Suika Game

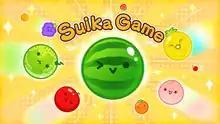
Official artwork for the game, showcasing every fruit, except the pear

(also called Watermelon Game, suika is rōmaji for watermelon, or simply Suika) is a Japanese puzzle video game by Aladdin X, which combines the elements of falling and merging puzzle games. The game was originally developed for the company's digital projectors in April 2021 and due to its initial success, released on the Nintendo eShop in December 2021 in Japan. After gaining popularity, it was made available globally in October 2023. The concept originates from a Chinese browser game titled "Merge Big Watermelon" that was released in January 2021.